John Steed

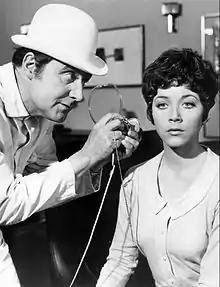
Macnee as John Steed with Linda Thorson as Tara King, 1968

Major The Hon. John Wickham Gascoyne Beresford Steed usually known as John Steed, is a fictional character and the central protagonist on the 1960s British spy series "The Avengers" and its 1970s sequel "The New Avengers", played by Patrick Macnee in both; by Donald Monat in the South-African radio series adaptation of "The Avengers"; by Ralph Fiennes in the 1998 film of the same name and by Julian Wadham in various audio adventures from Big Finish Productions.